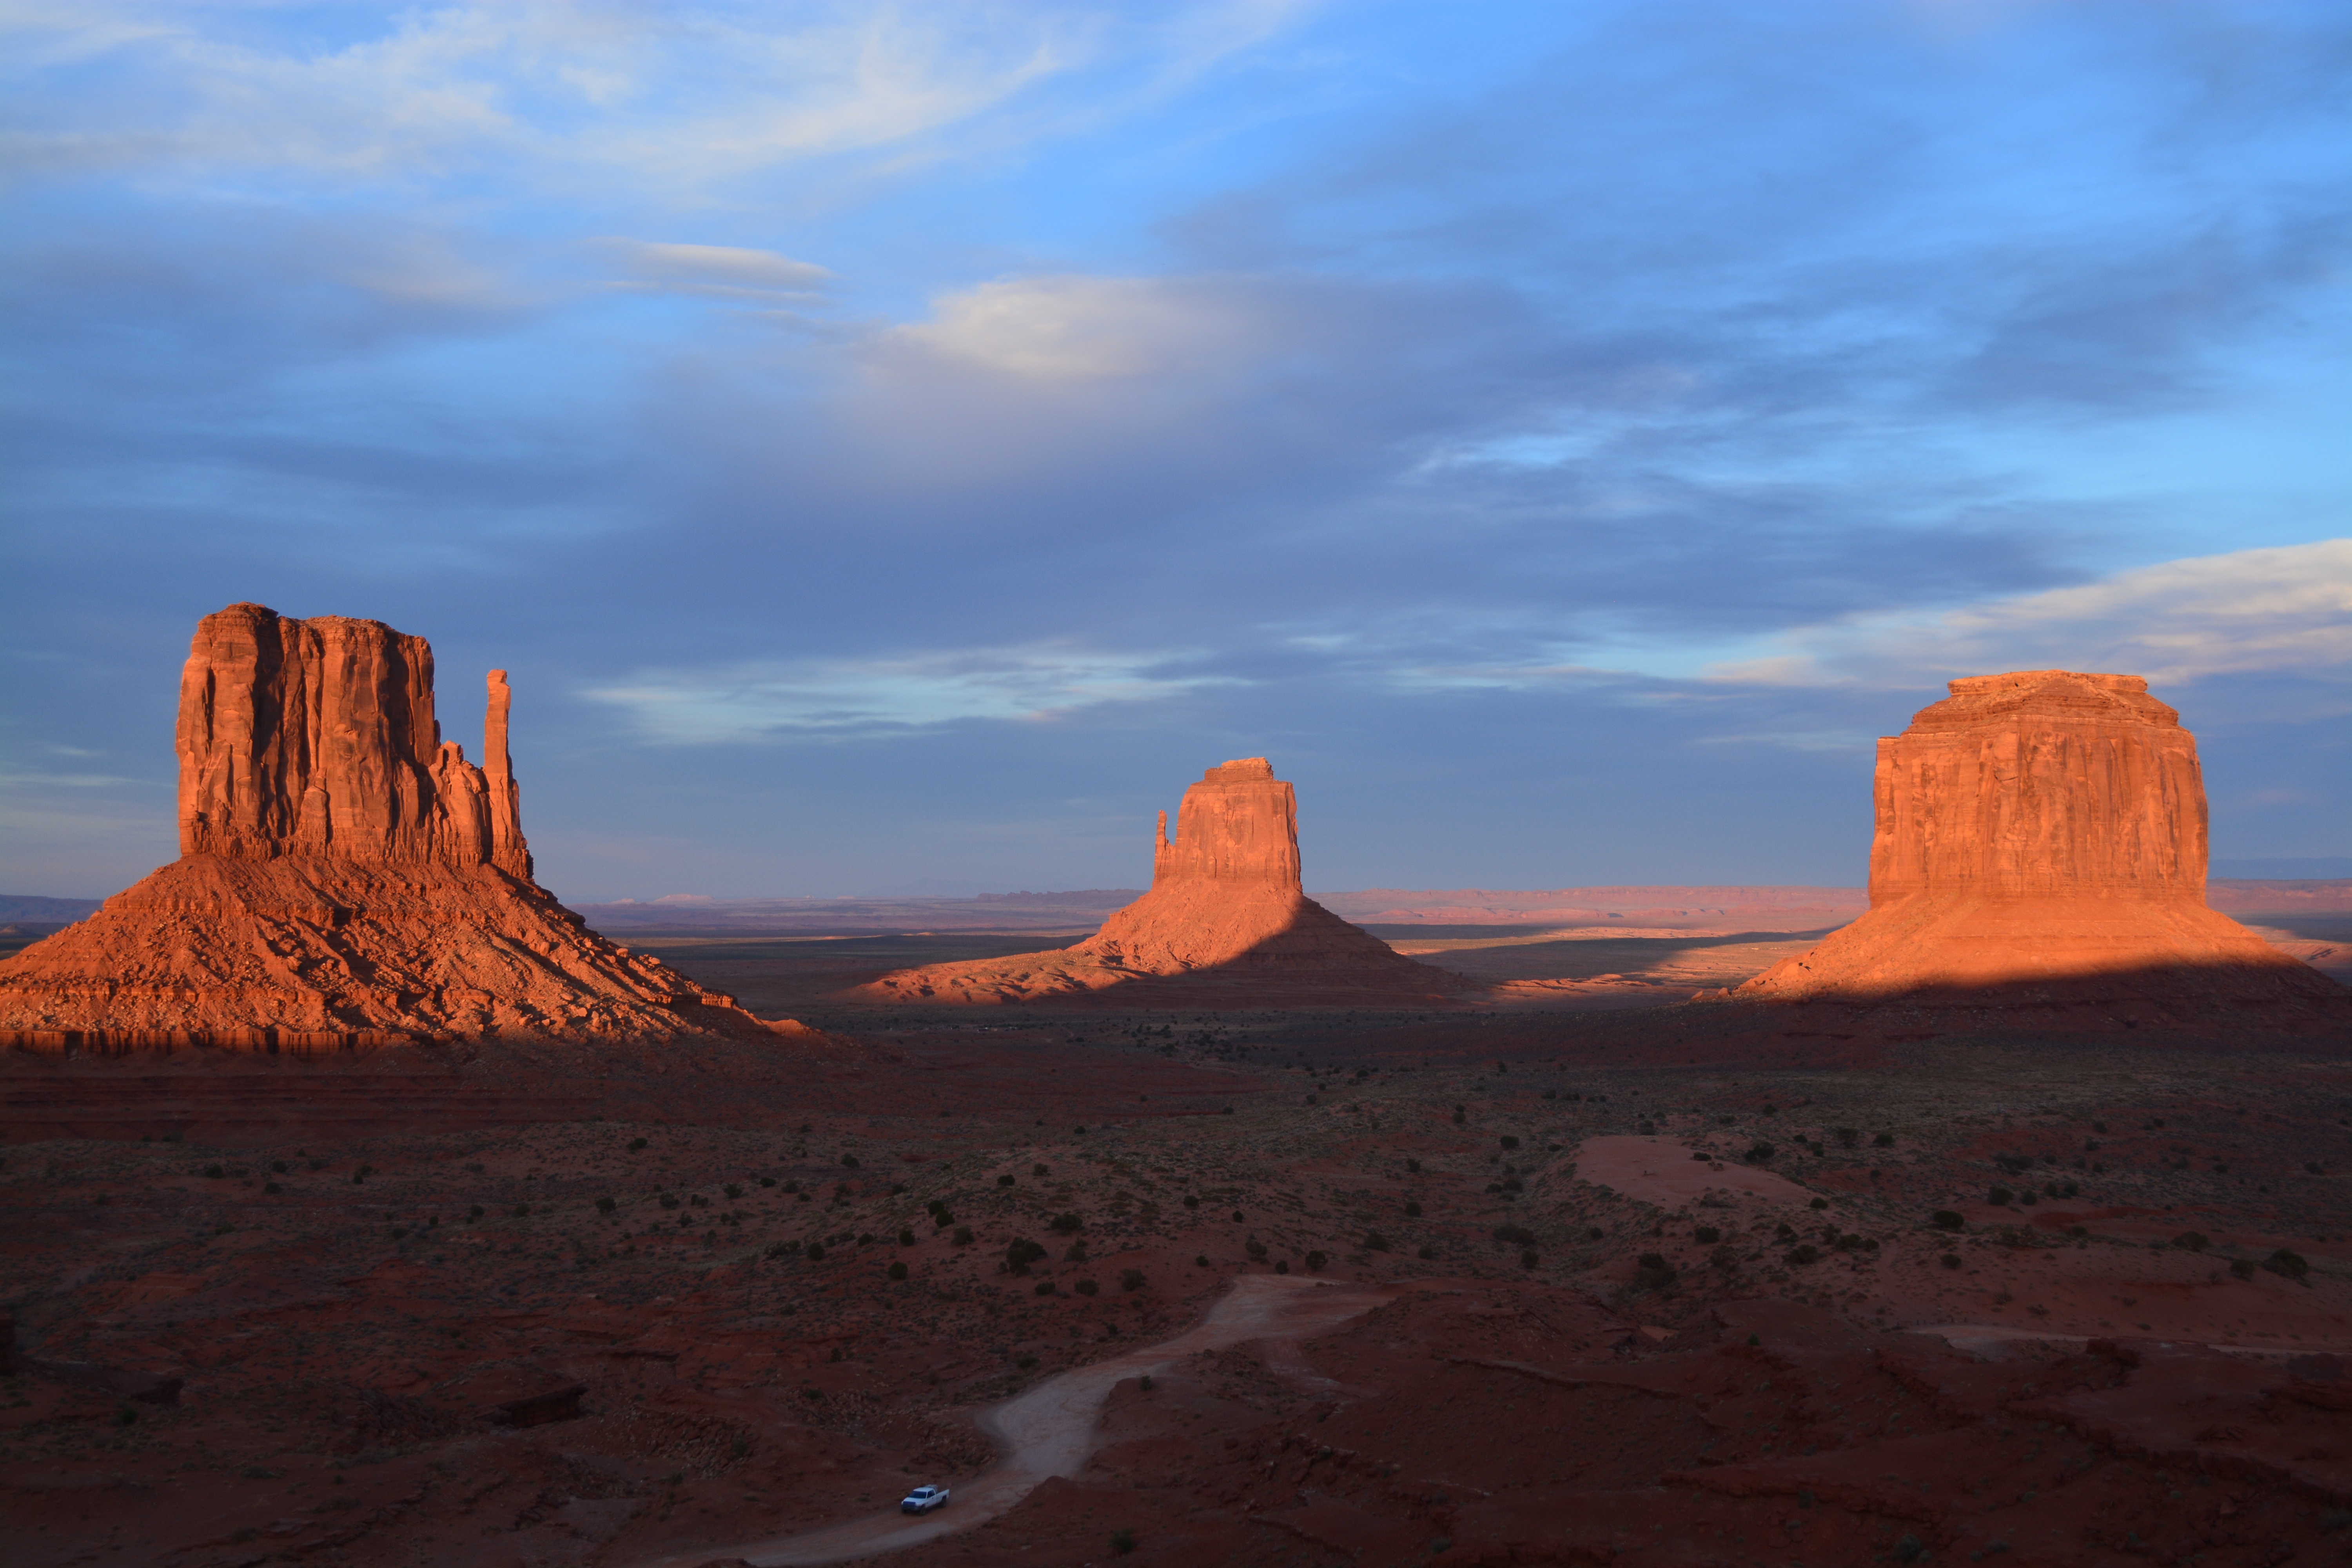
landscape, nature, rock, horizon, wilderness, mountain, sky, sunrise, sunset, desert, dawn, sandstone, valley, monument, travel, formation, dusk, red, scenic, park, usa, america, canyon, tourism, material, arizona, outdoors, national, west, utah, mesa, badlands, plateau, western, indian, navajo, tribal, southwest, butte, landform, monument valley, natural environment, geographical feature, aeolian landform, mountainous landforms